SM UB-17

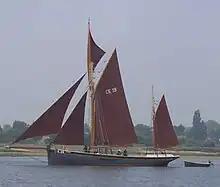
Ten of "UB-17"s sixteen victims were fishing smacks, traditionally outfitted with red ochre sails, like this contemporary smack.

"UB-17" and three sister boats, "UB-10", "UB-12", and "UB-16", were all converted to minelaying submarines by 1918. The conversion involved removing the bow section containing the pair of torpedo tubes from each U-boat and replacing it with a new bow containing four mine chutes capable of carrying two mines each. In the process, the boats were lengthened to , and the displacement increased to on the surface, and below the surface. Exactly when this conversion was performed on "UB-17" is not reported, but "UB-17" was at the dockyard from November 1916 to January 1917, and it is possible "UB-17" was converted during this same timeframe.